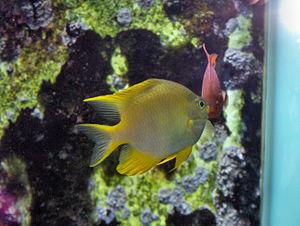
Amblyglyphidodon aureus, communément nommé Demoiselle dorée est un poisson marin démersal qui appartient à la famille des pomacentridés dont les Poissons-clowns font partie.